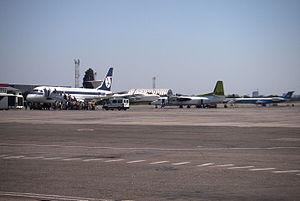
Aéroport international d'Odessa est un aéroport international, desservant Odessa, en Ukraine.